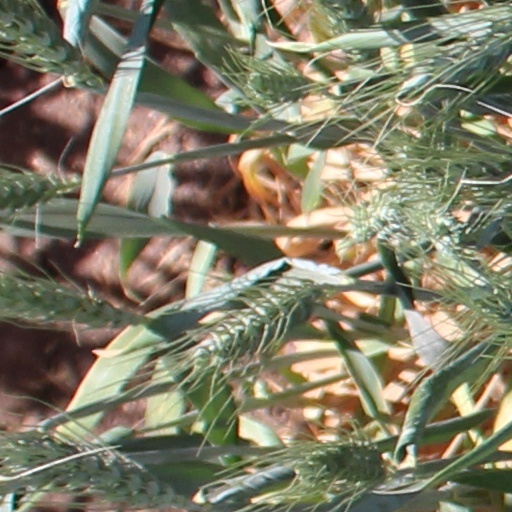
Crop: wheat